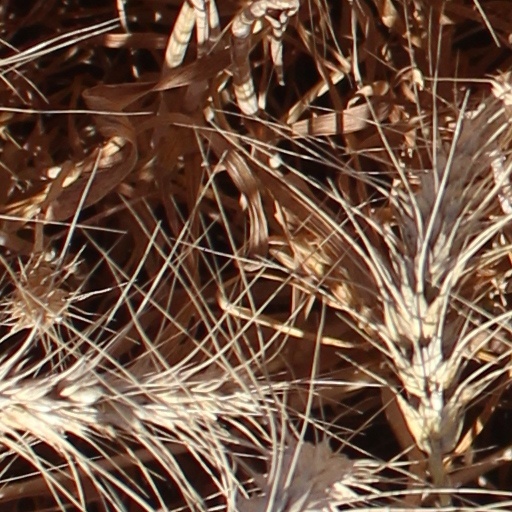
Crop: wheat